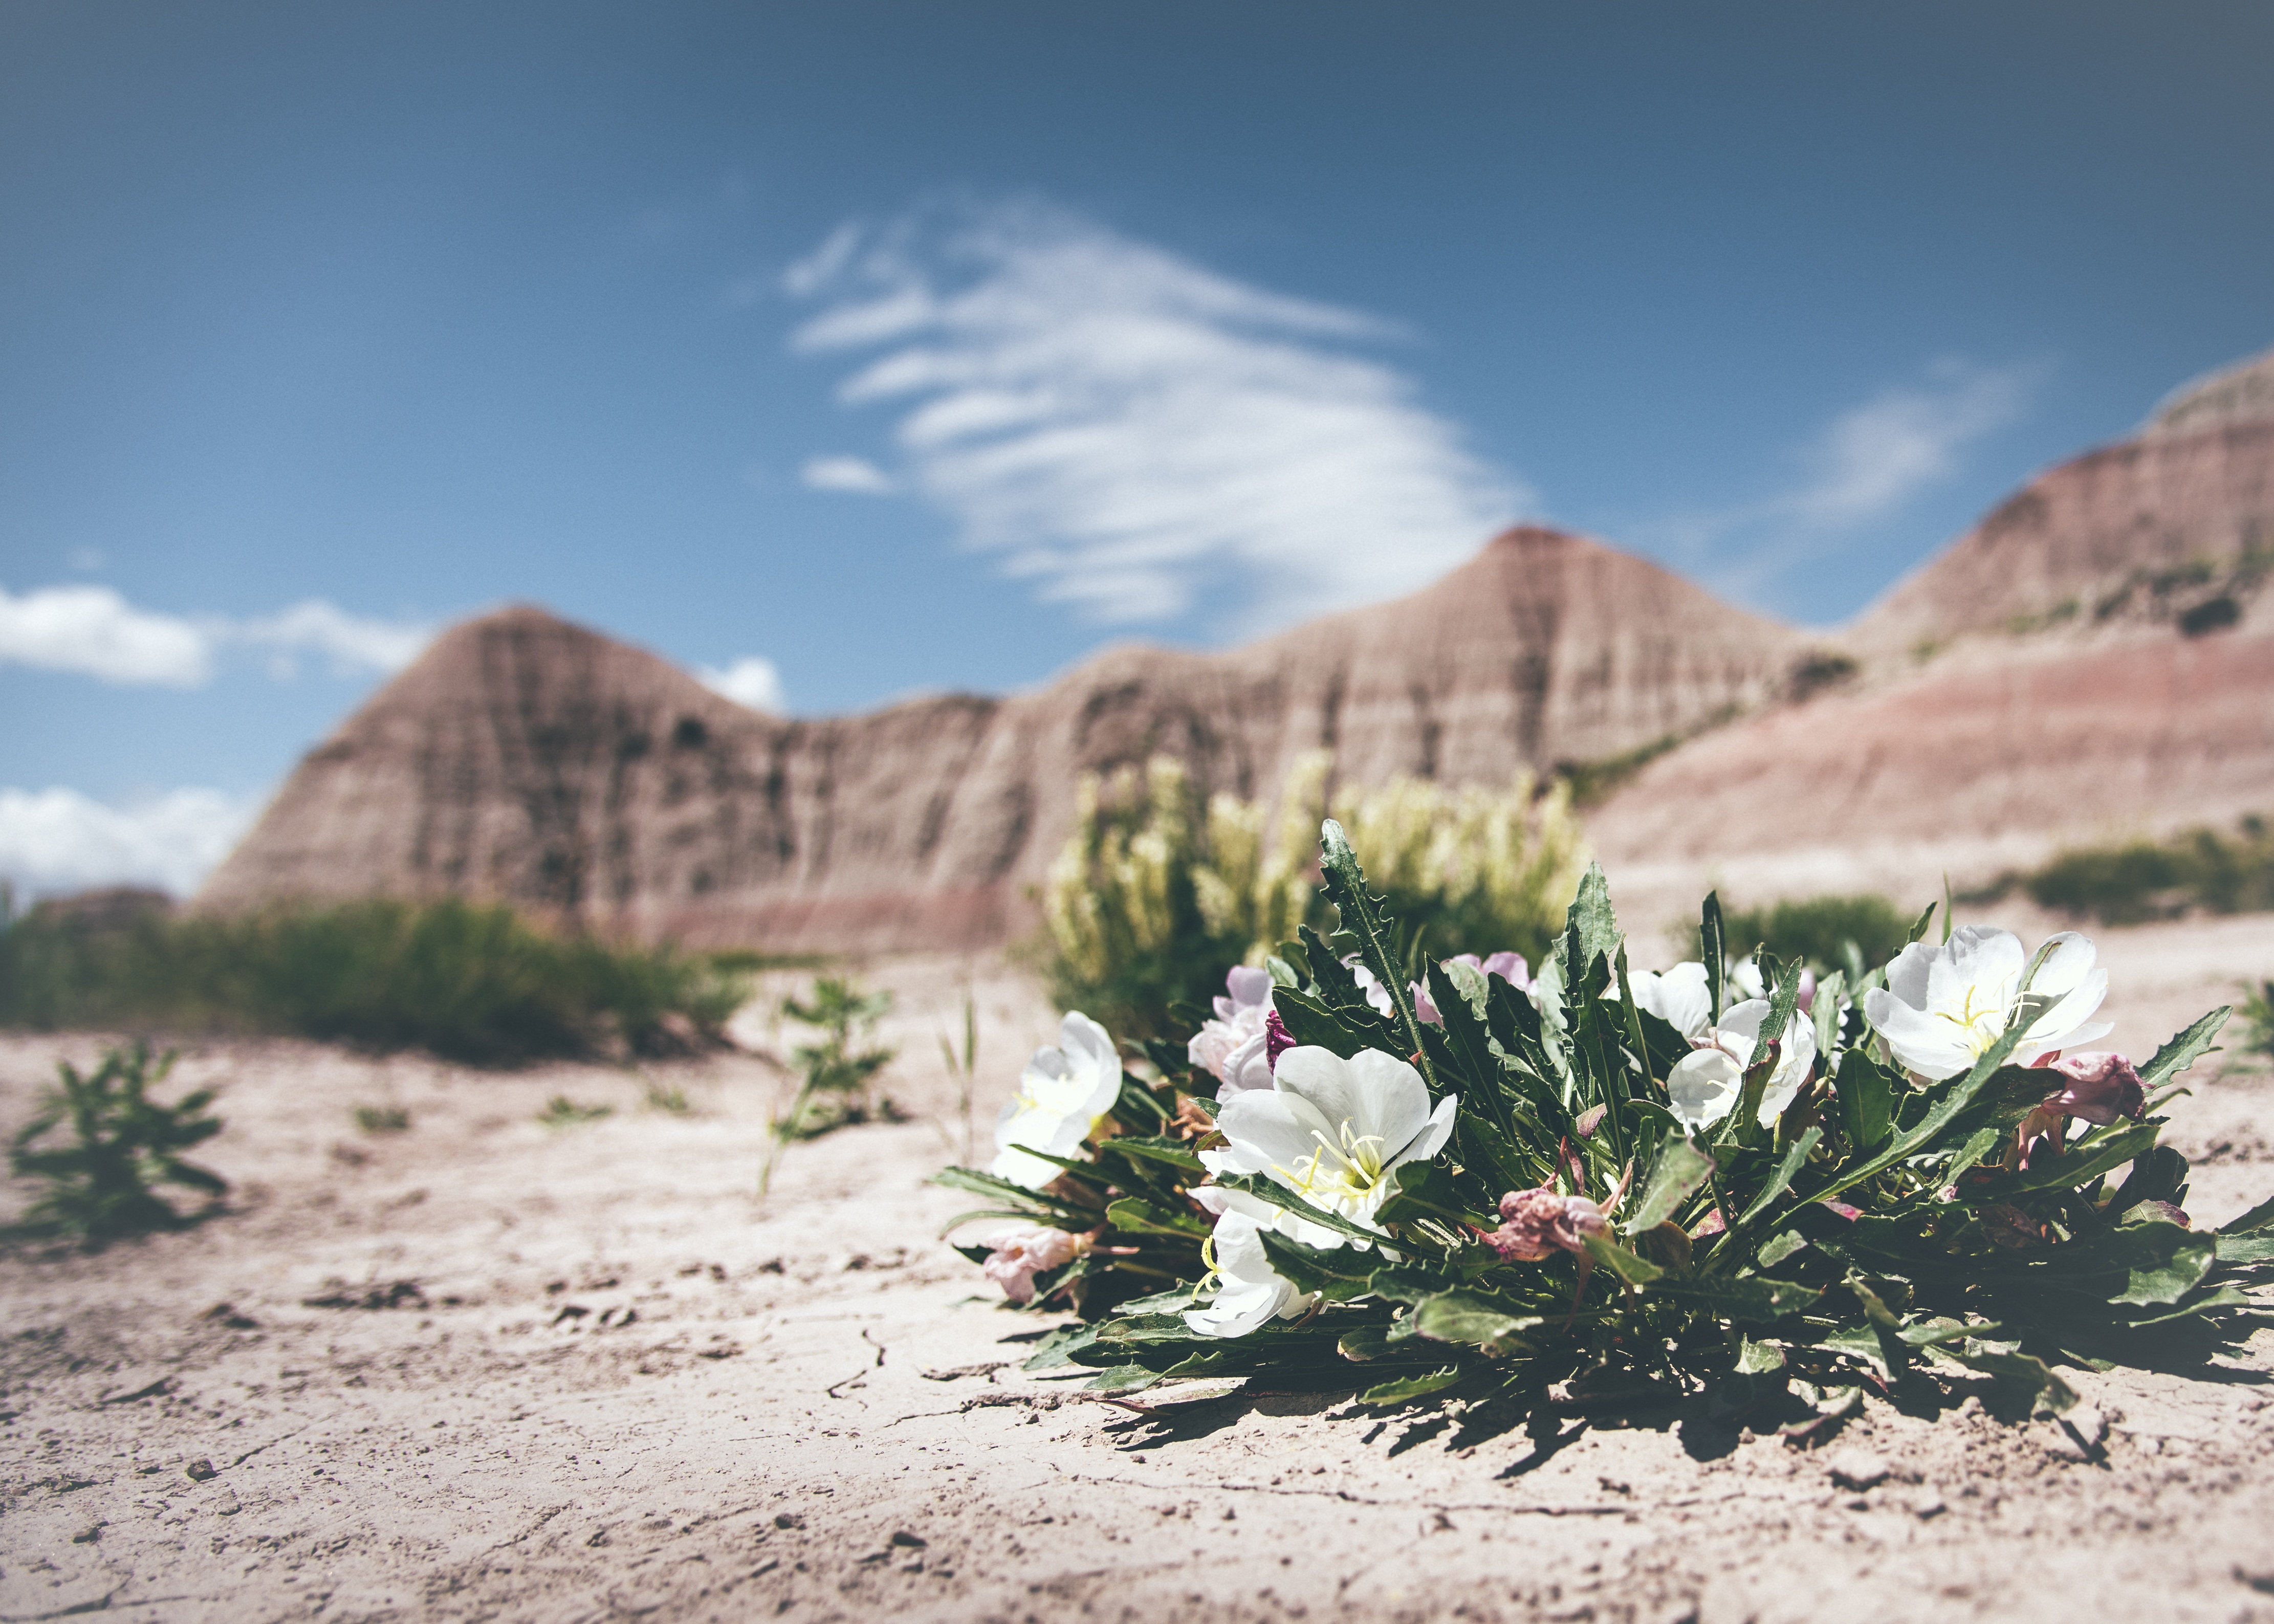
nature, mountainous landforms, landform, geographical feature, tree, flower, ecosystem, flora, plant, mountain, grass, landscape, rock, valley, aeolian landform, lake, desert